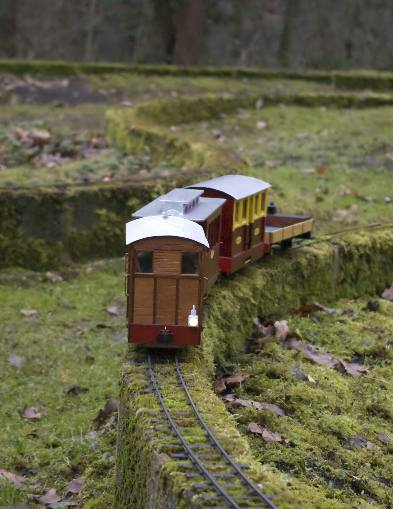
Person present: No